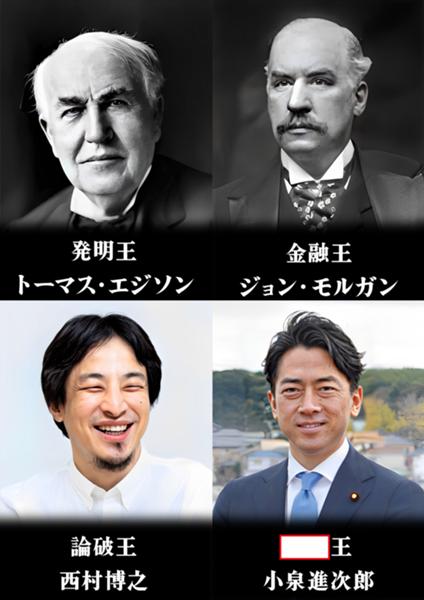
回答: ボケる